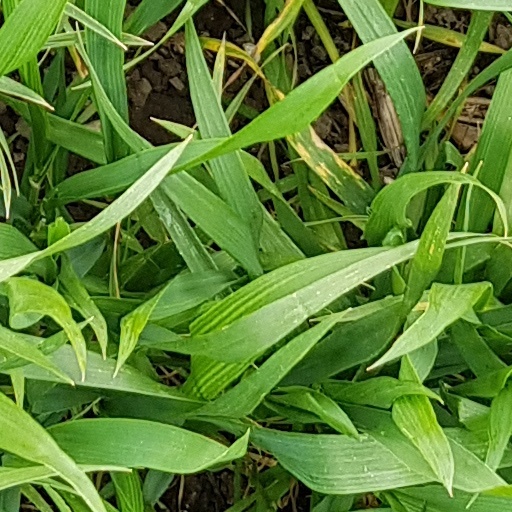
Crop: wheat